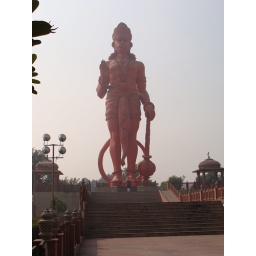
Huge Hanuman statue in the complex. We can see a man with black top standing in front praying.